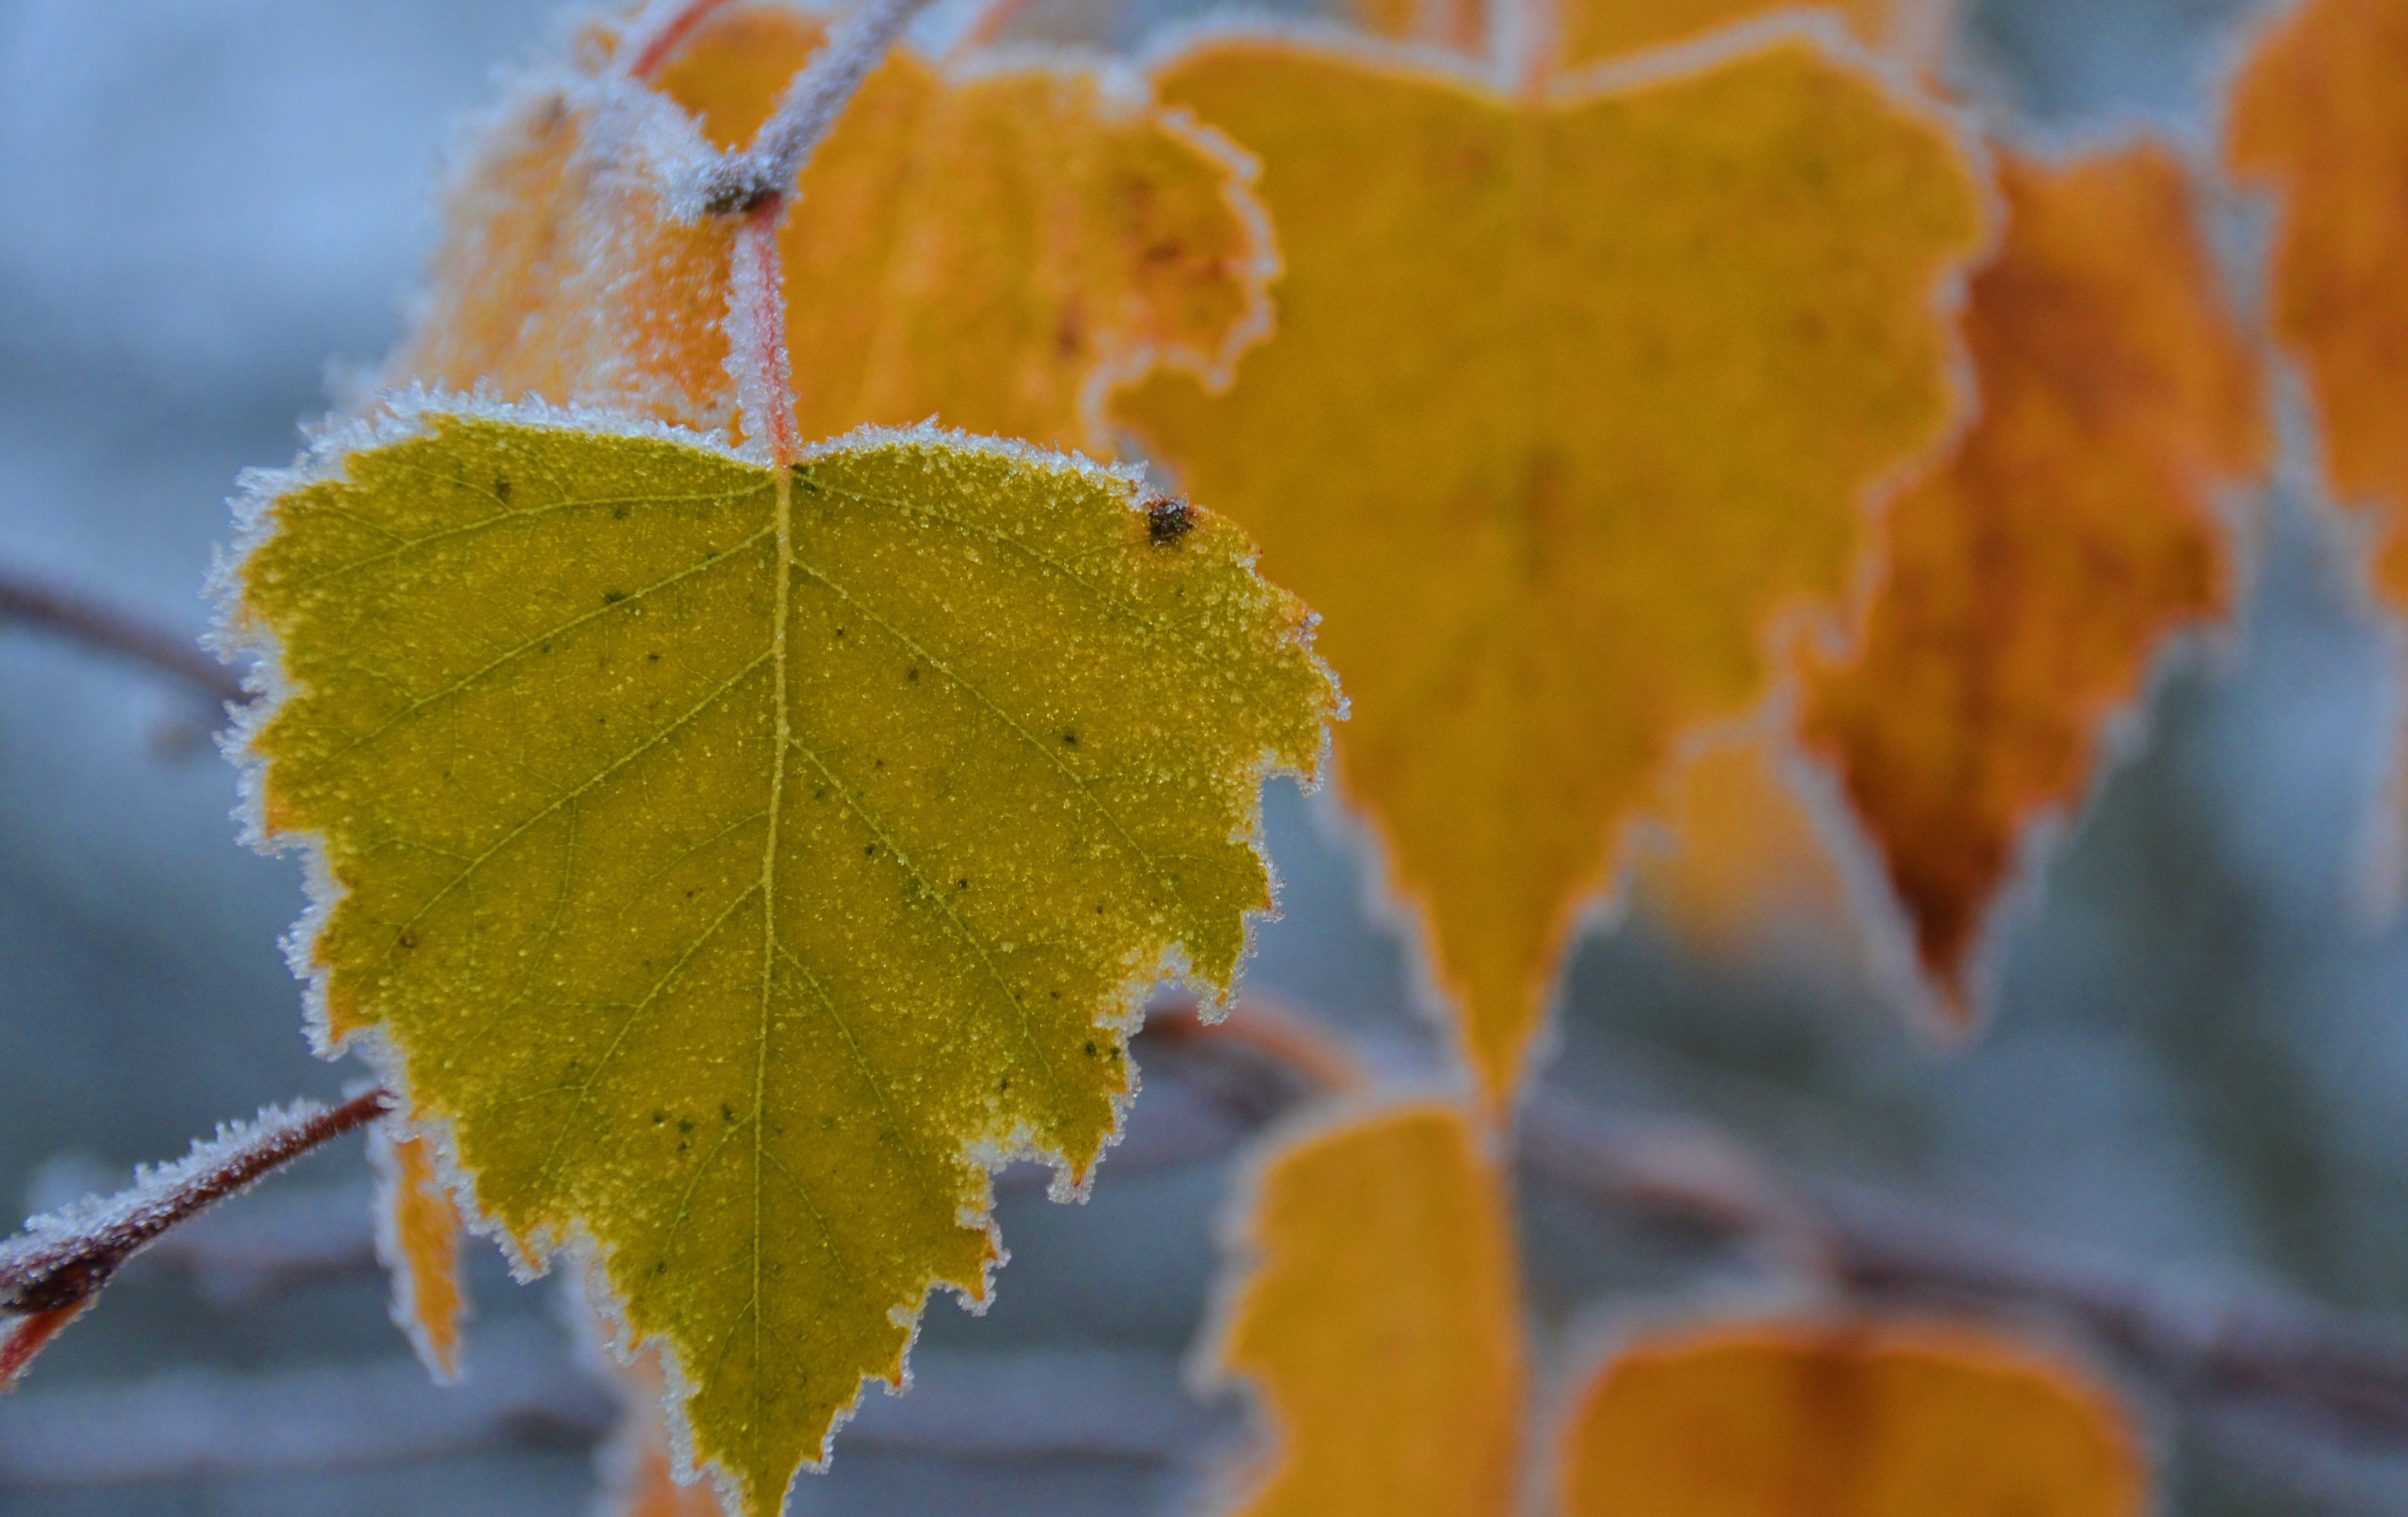
tree, nature, branch, cold, plant, sunlight, leaf, flower, frost, reflection, color, autumn, frozen, yellow, season, maple tree, maple leaf, close up, leaves, frosty, hoarfrost, macro photography, on frozen, flowering plant, birch leaf, plant stem, woody plant, land plant